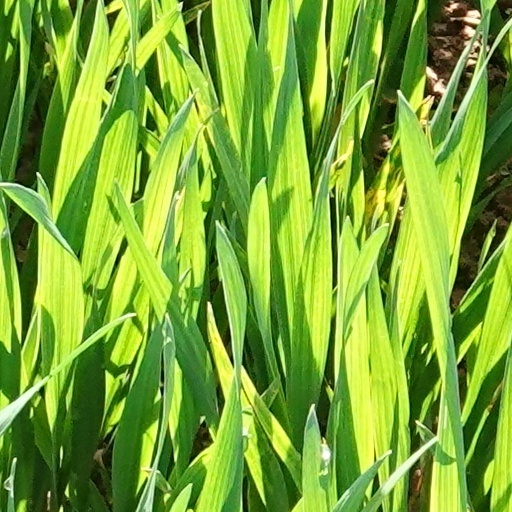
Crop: wheat